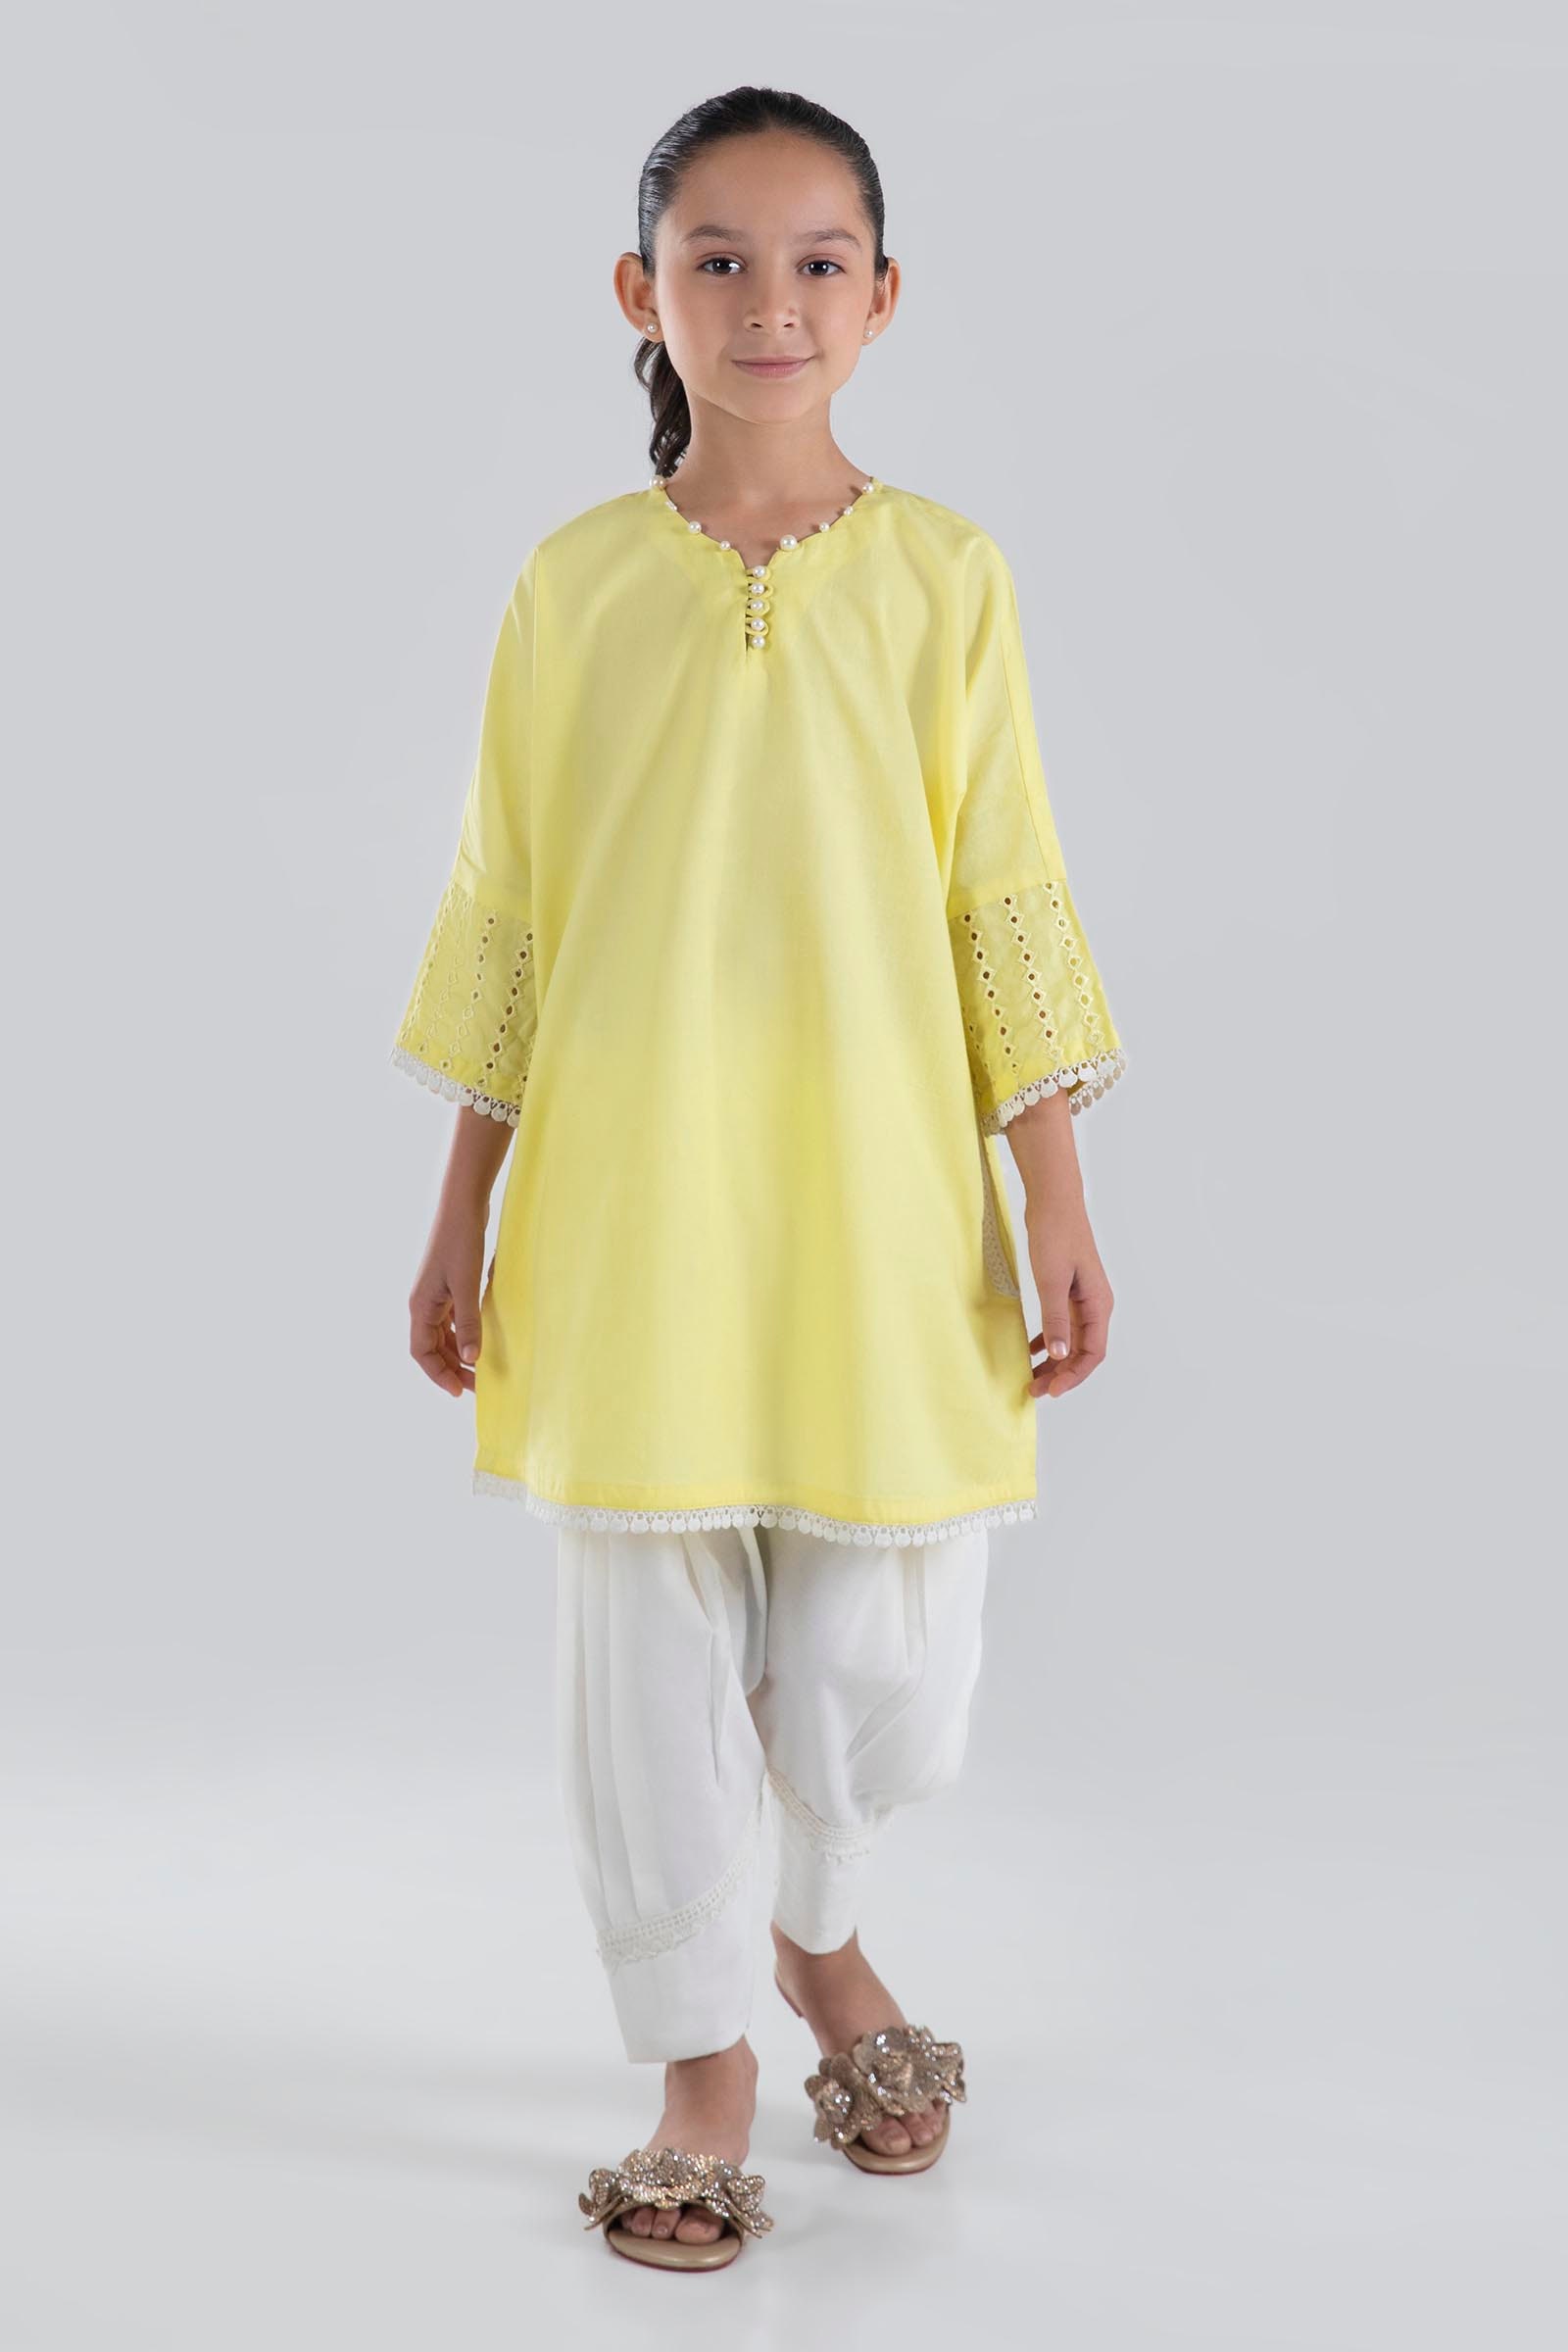
yellow karigari tunic